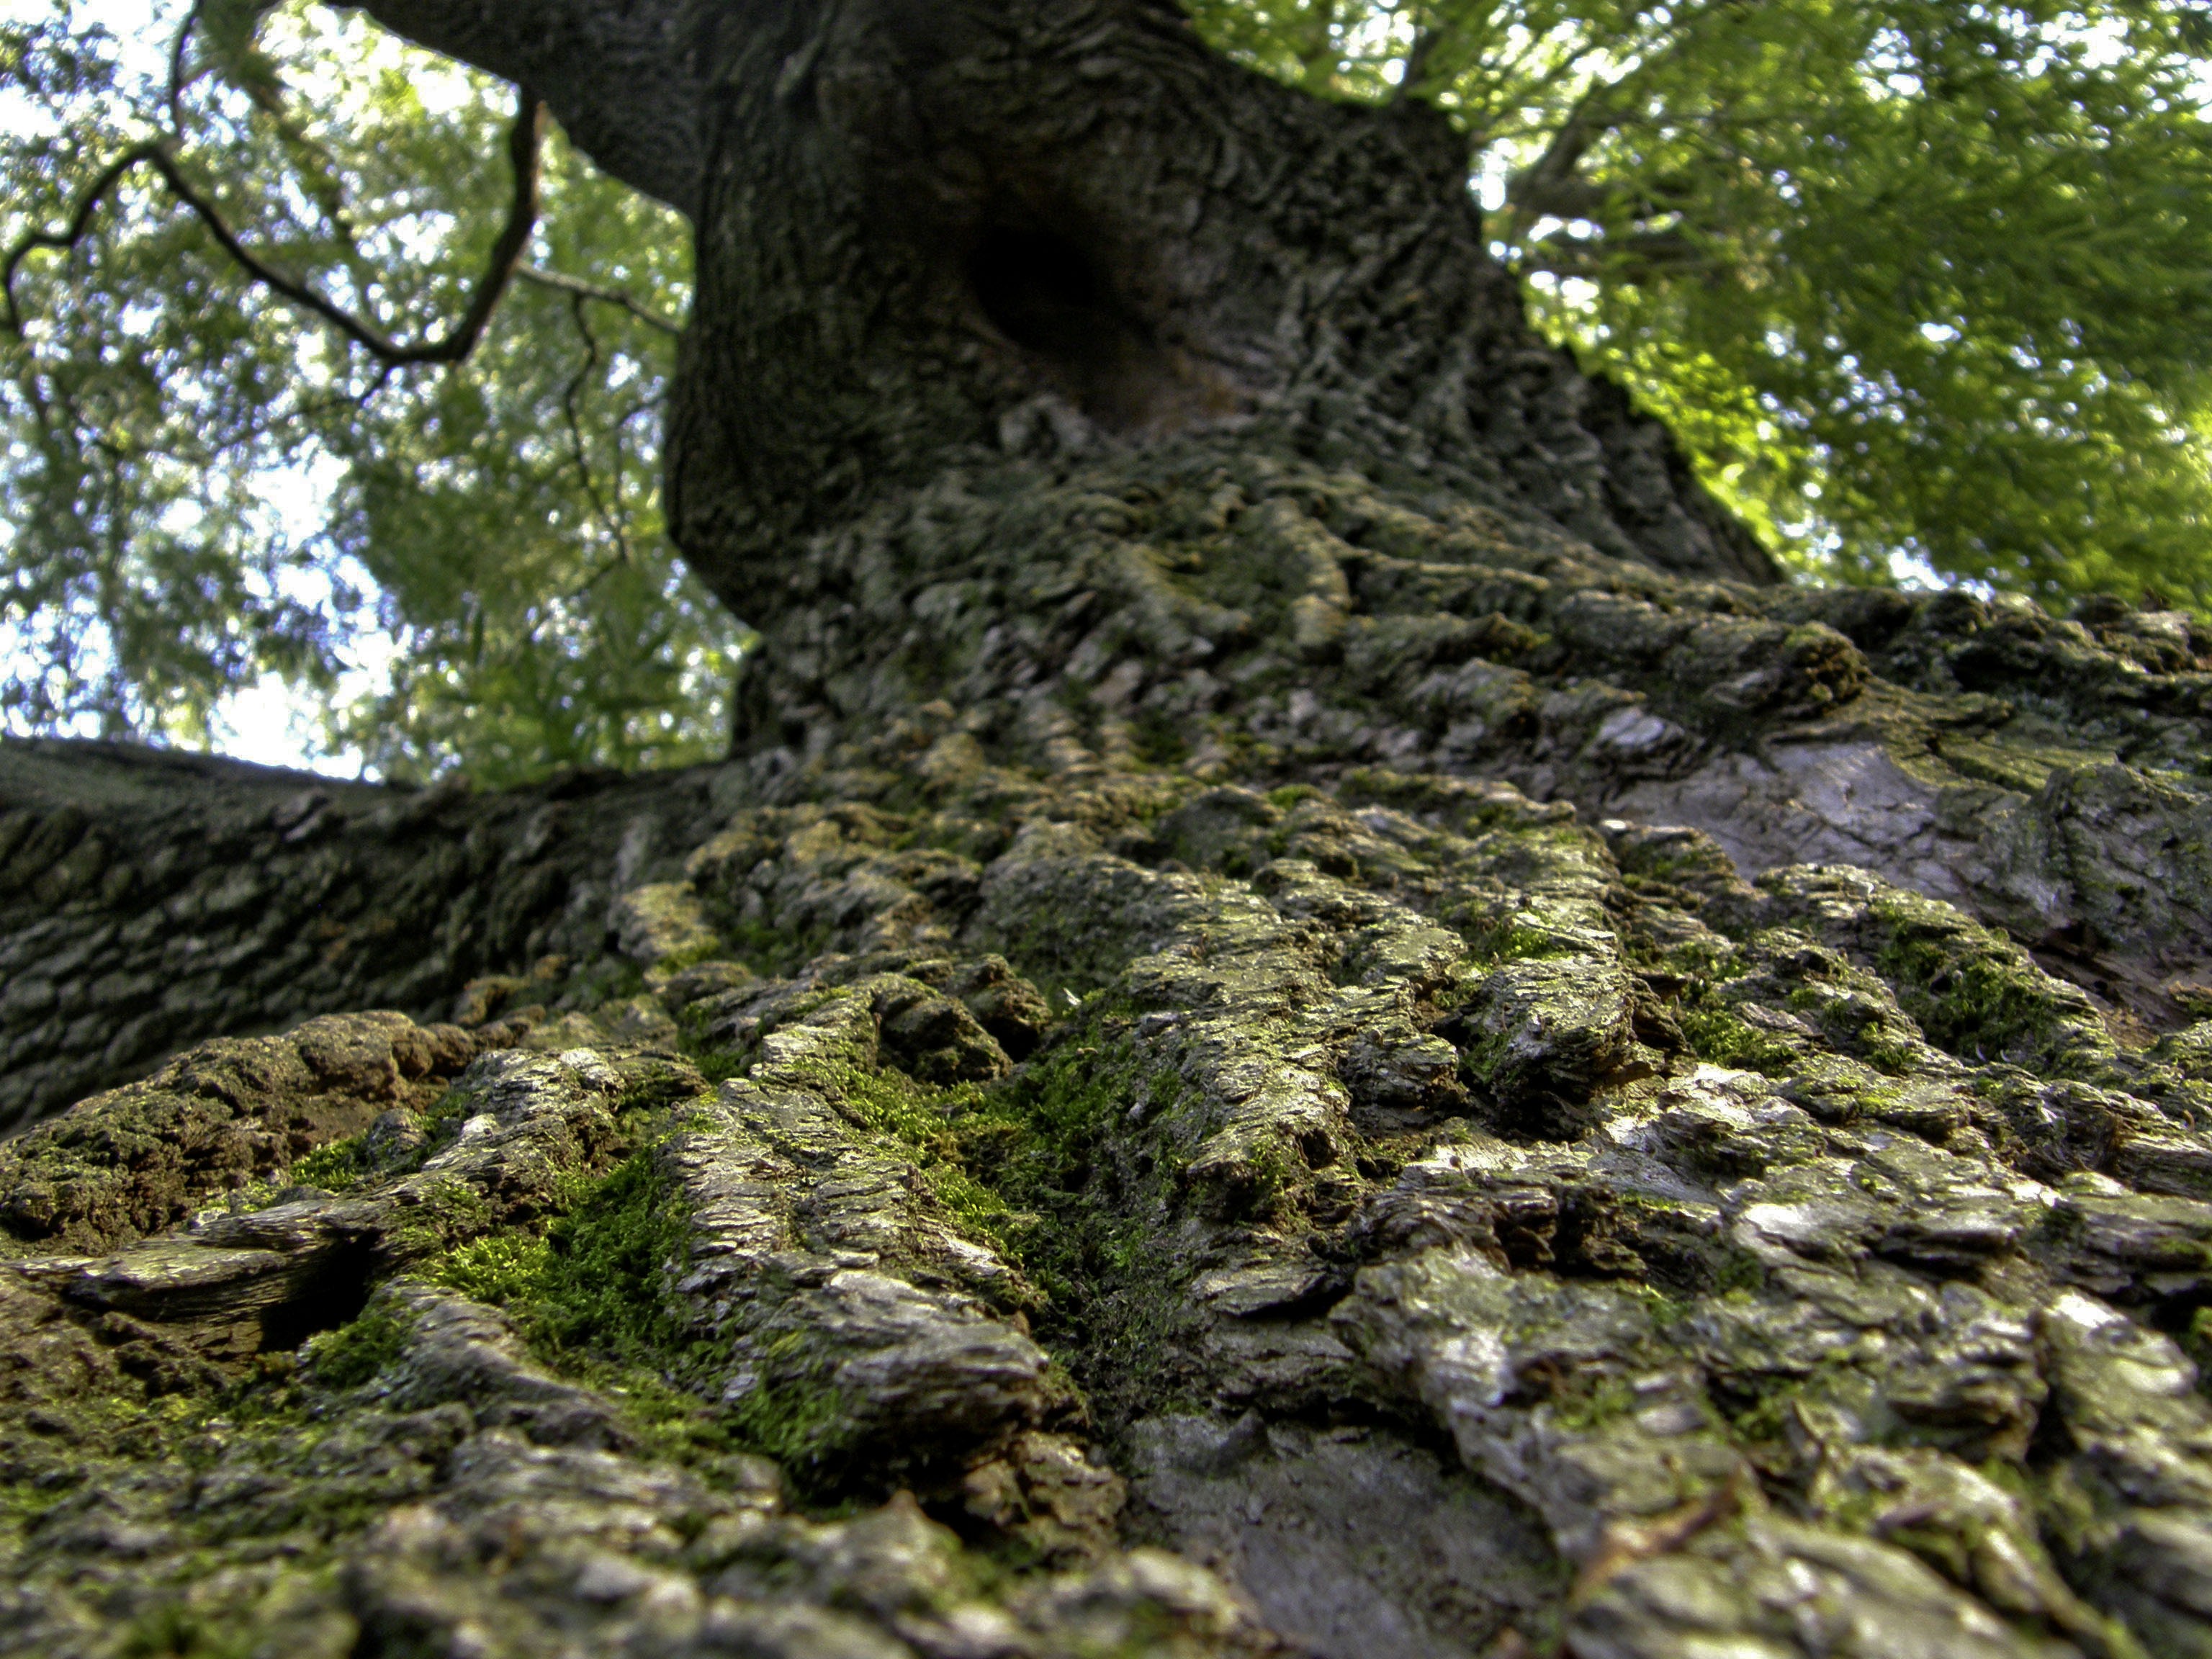
tree, nature, forest, rock, branch, growth, plant, leaf, flower, trunk, moss, bark, wild, macro, botany, terrain, flora, close up, trees, leaves, woods, branches, wooden, growing, trunks, roots, big, large, woodland, woody, grown, woody plant, land plant